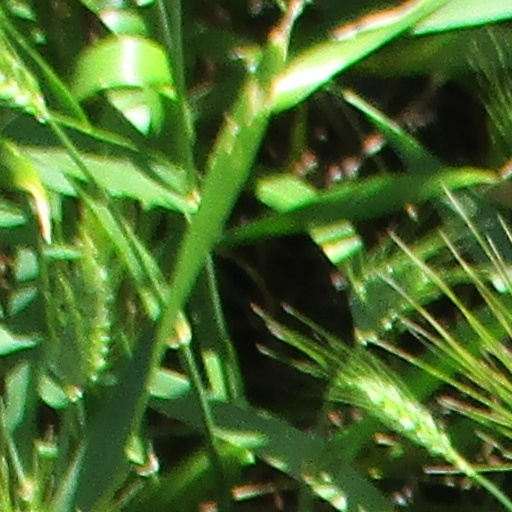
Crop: wheat